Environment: real
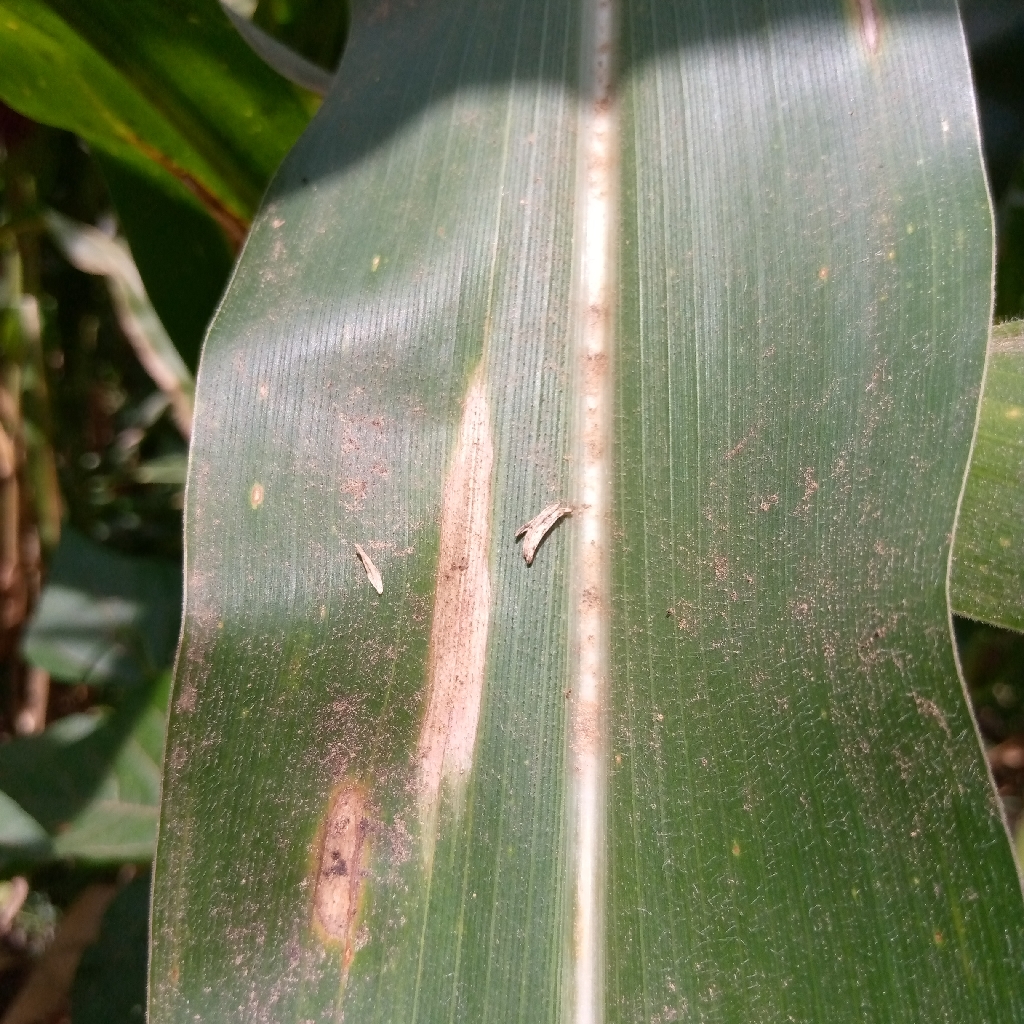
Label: northern_corn_leaf_blight